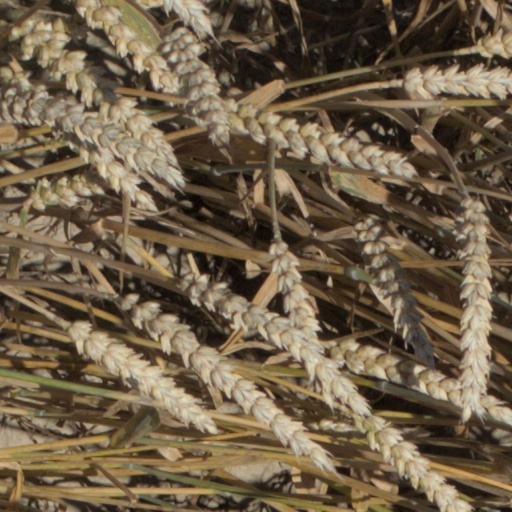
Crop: wheat